Pita Limjaroenrat

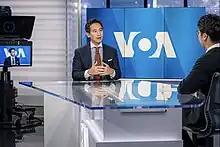
Pita Limjaroenrat speaking with VOA News in Washington D.C.

Following the general election and subsequent coalition announcement, the House of Representatives held its first session on 5 July to select a Speaker, Wan Muhamad Noor Matha, founder of the coalition-member party, the Prachachat Party. In the days preceding the premiership vote, Pita and the MFP party held rallies with supporters in Bangkok. Pita appealed to the assembly to support his government, in accordance with the mandate granted by the people in the general election.